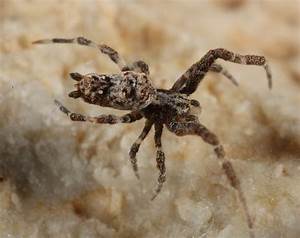
Label: spider